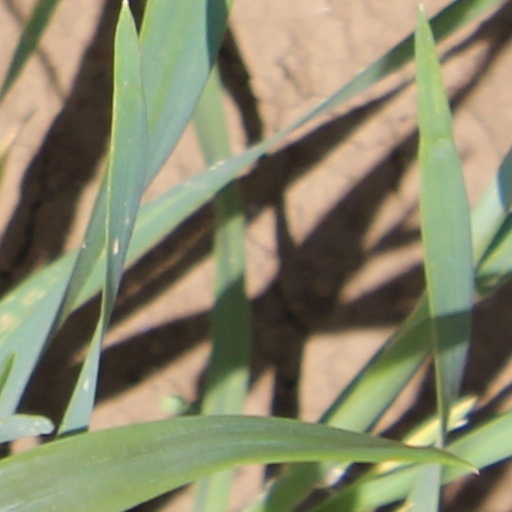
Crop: wheat